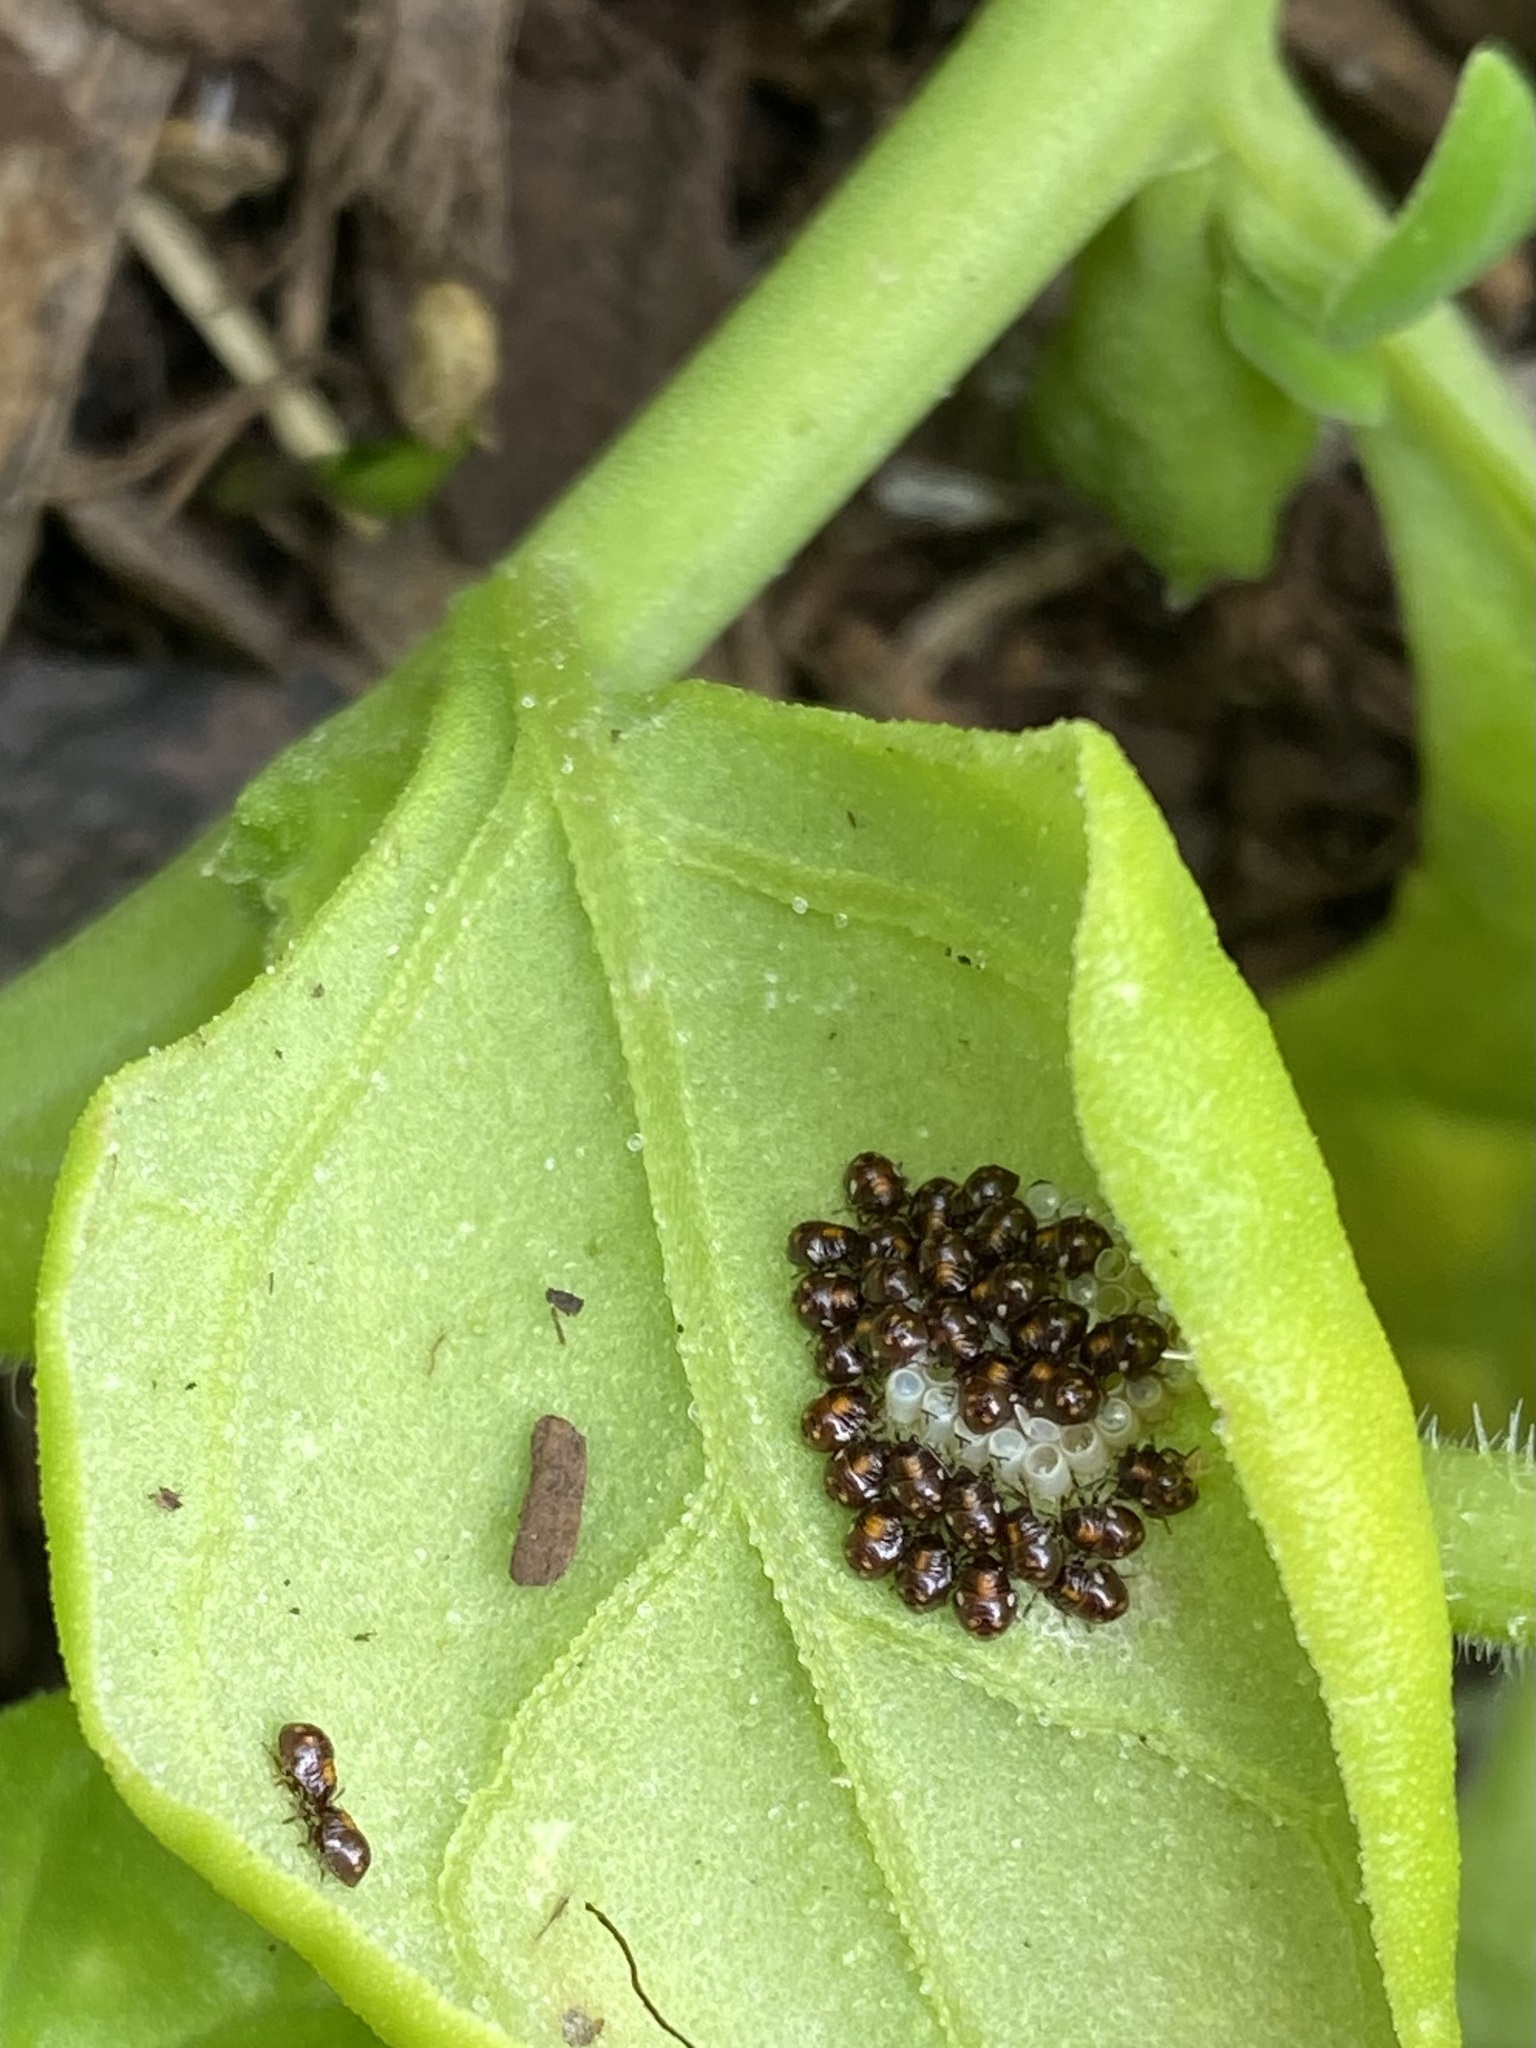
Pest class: stink_bug